Sauron (game)

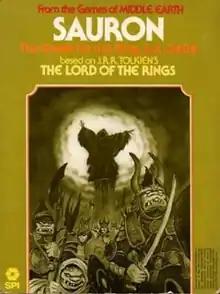
Cover of folio edition, art by Tim Kirk (1977)

Sauron, subtitled "The Battle for the Ring, S.A. 3434", is a licensed board wargame published by Simulations Publications, Inc. (SPI) in 1977 that simulates the battle between Sauron and the Last Alliance of Elves and Men mentioned in the fantasy novel "The Lord of the Rings" by J.R.R. Tolkien.